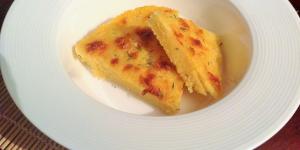
polenta con queso